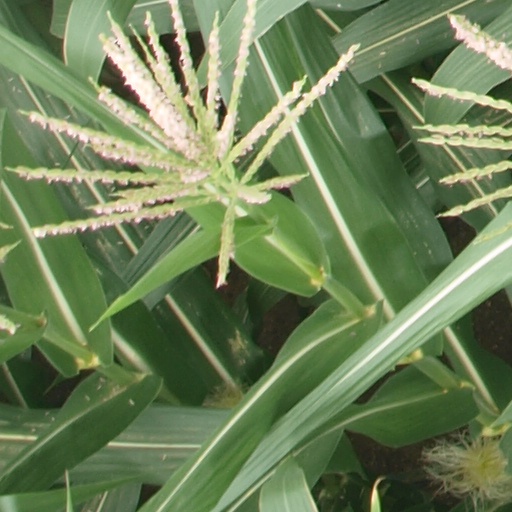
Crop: maize; corn